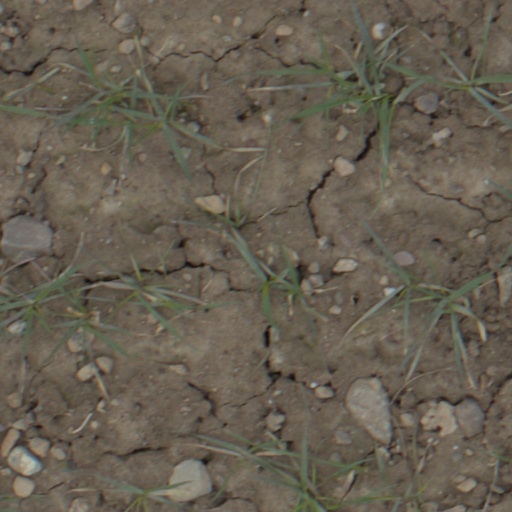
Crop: wheat